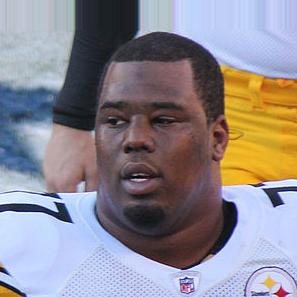
Age: 22